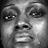
Emotion: sad